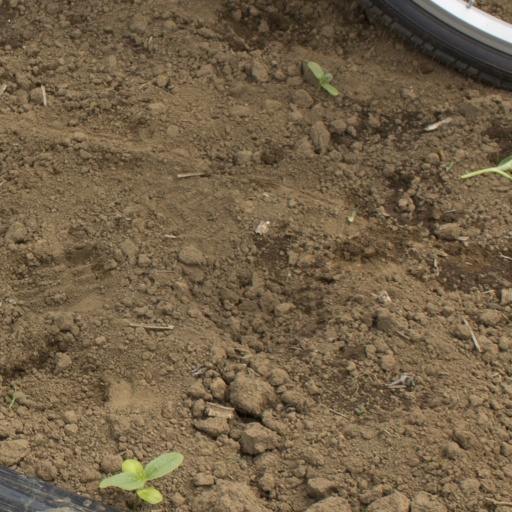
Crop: Jerusalem artichoke